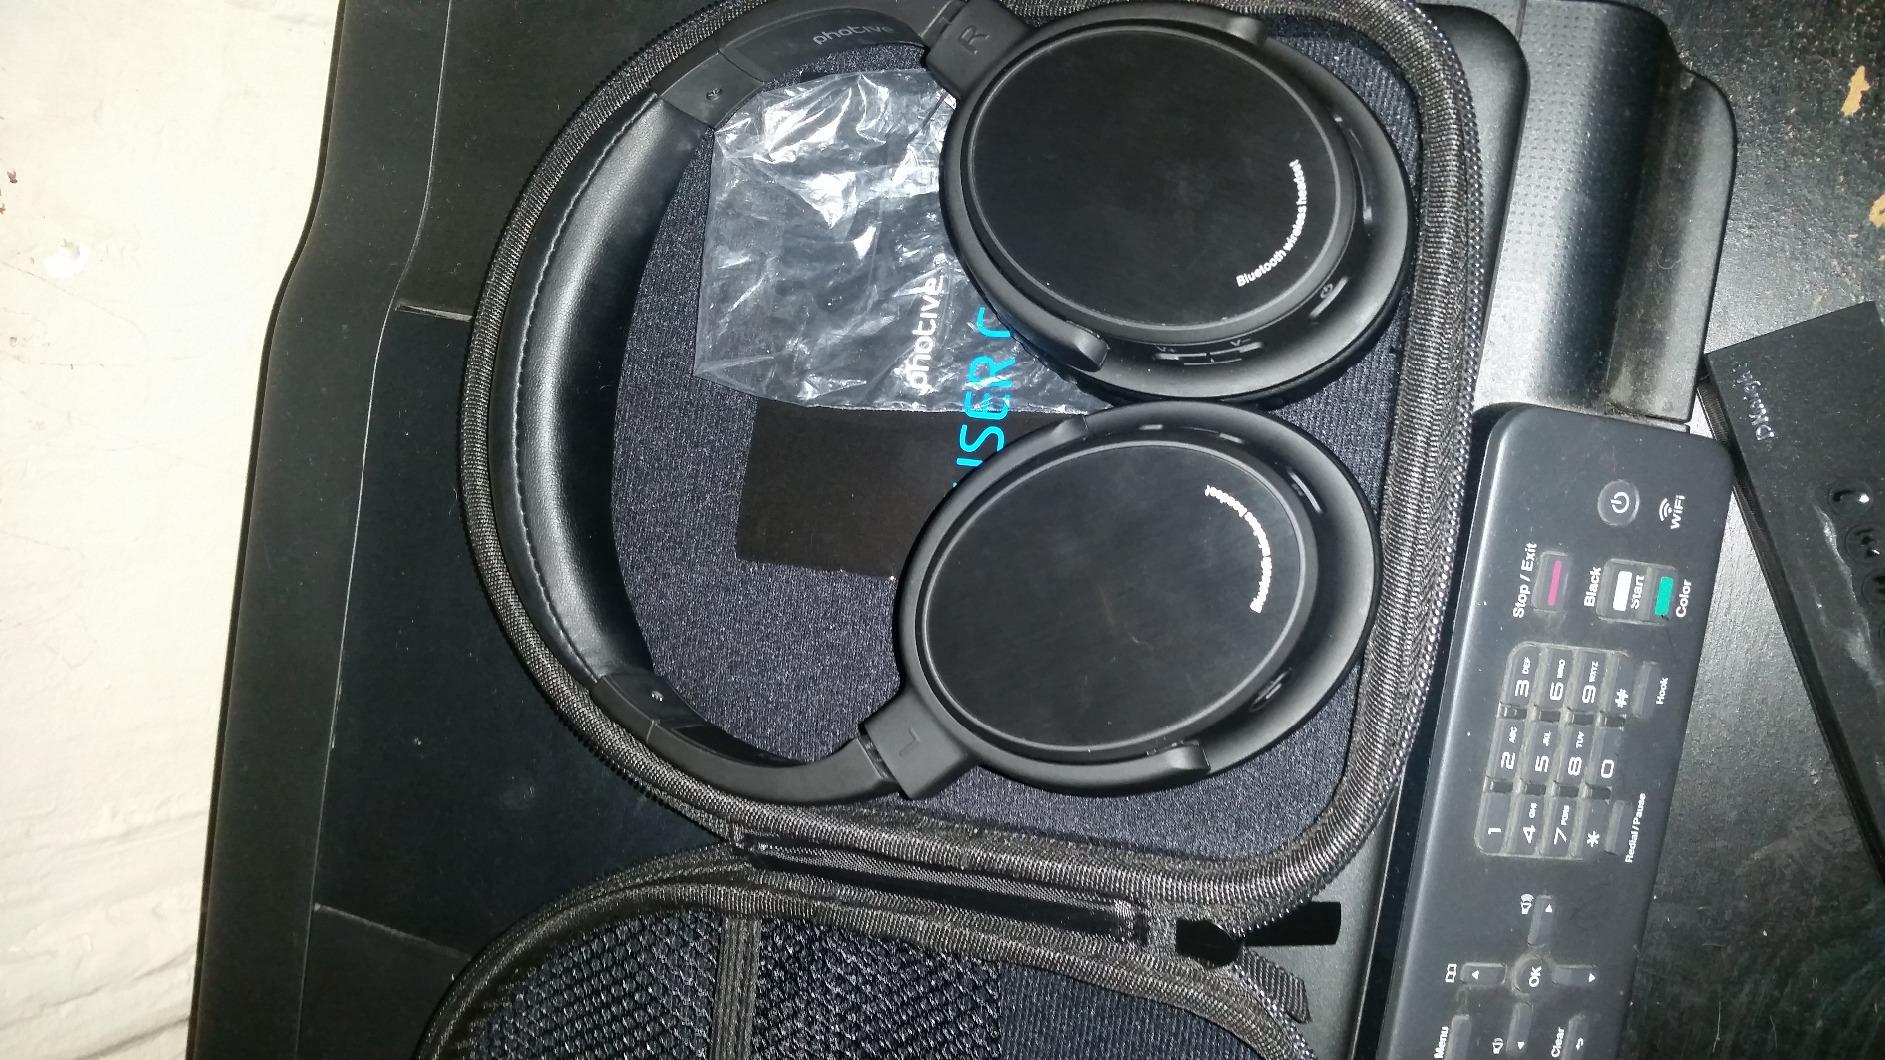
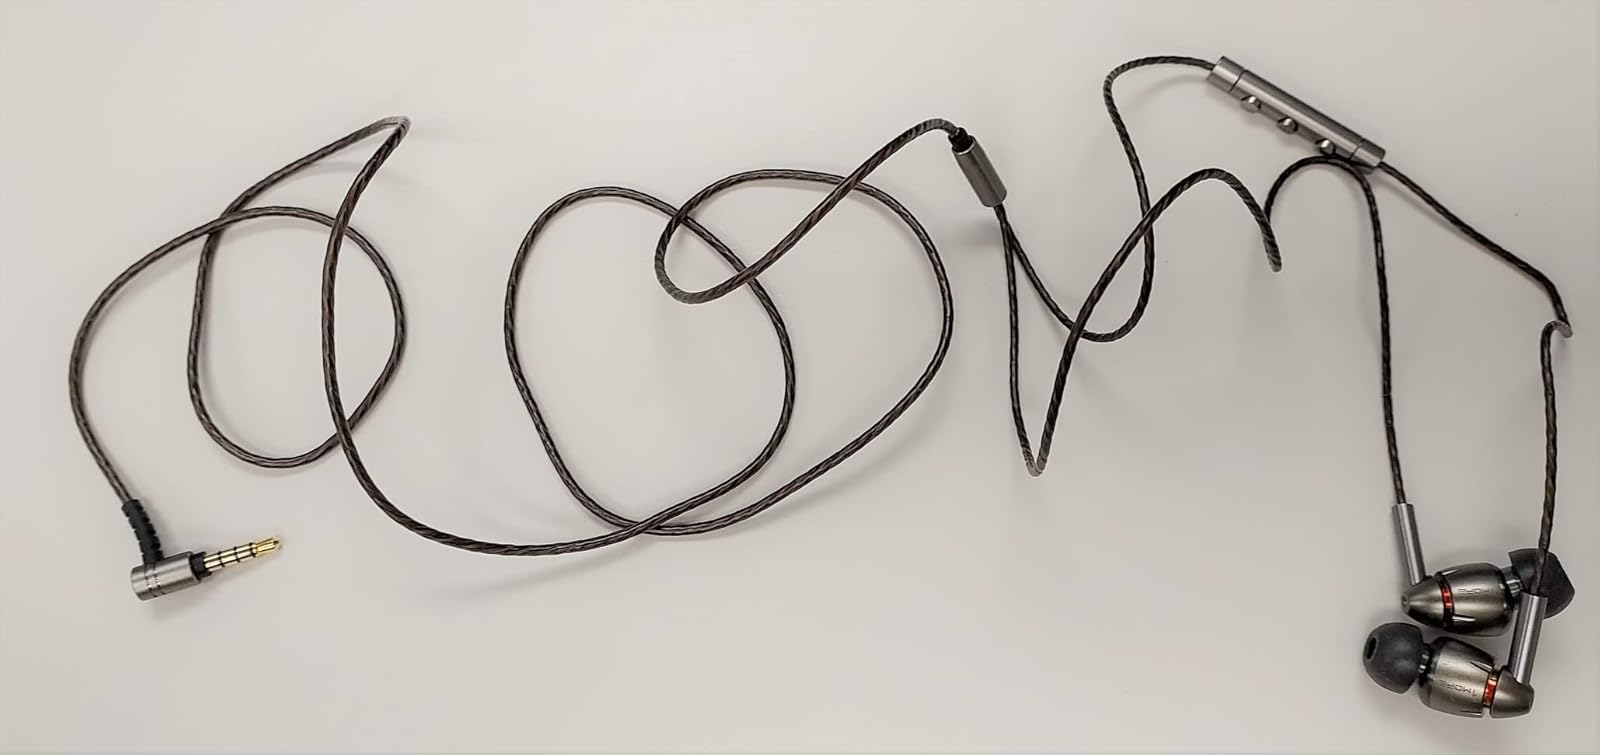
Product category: headphones
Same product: no